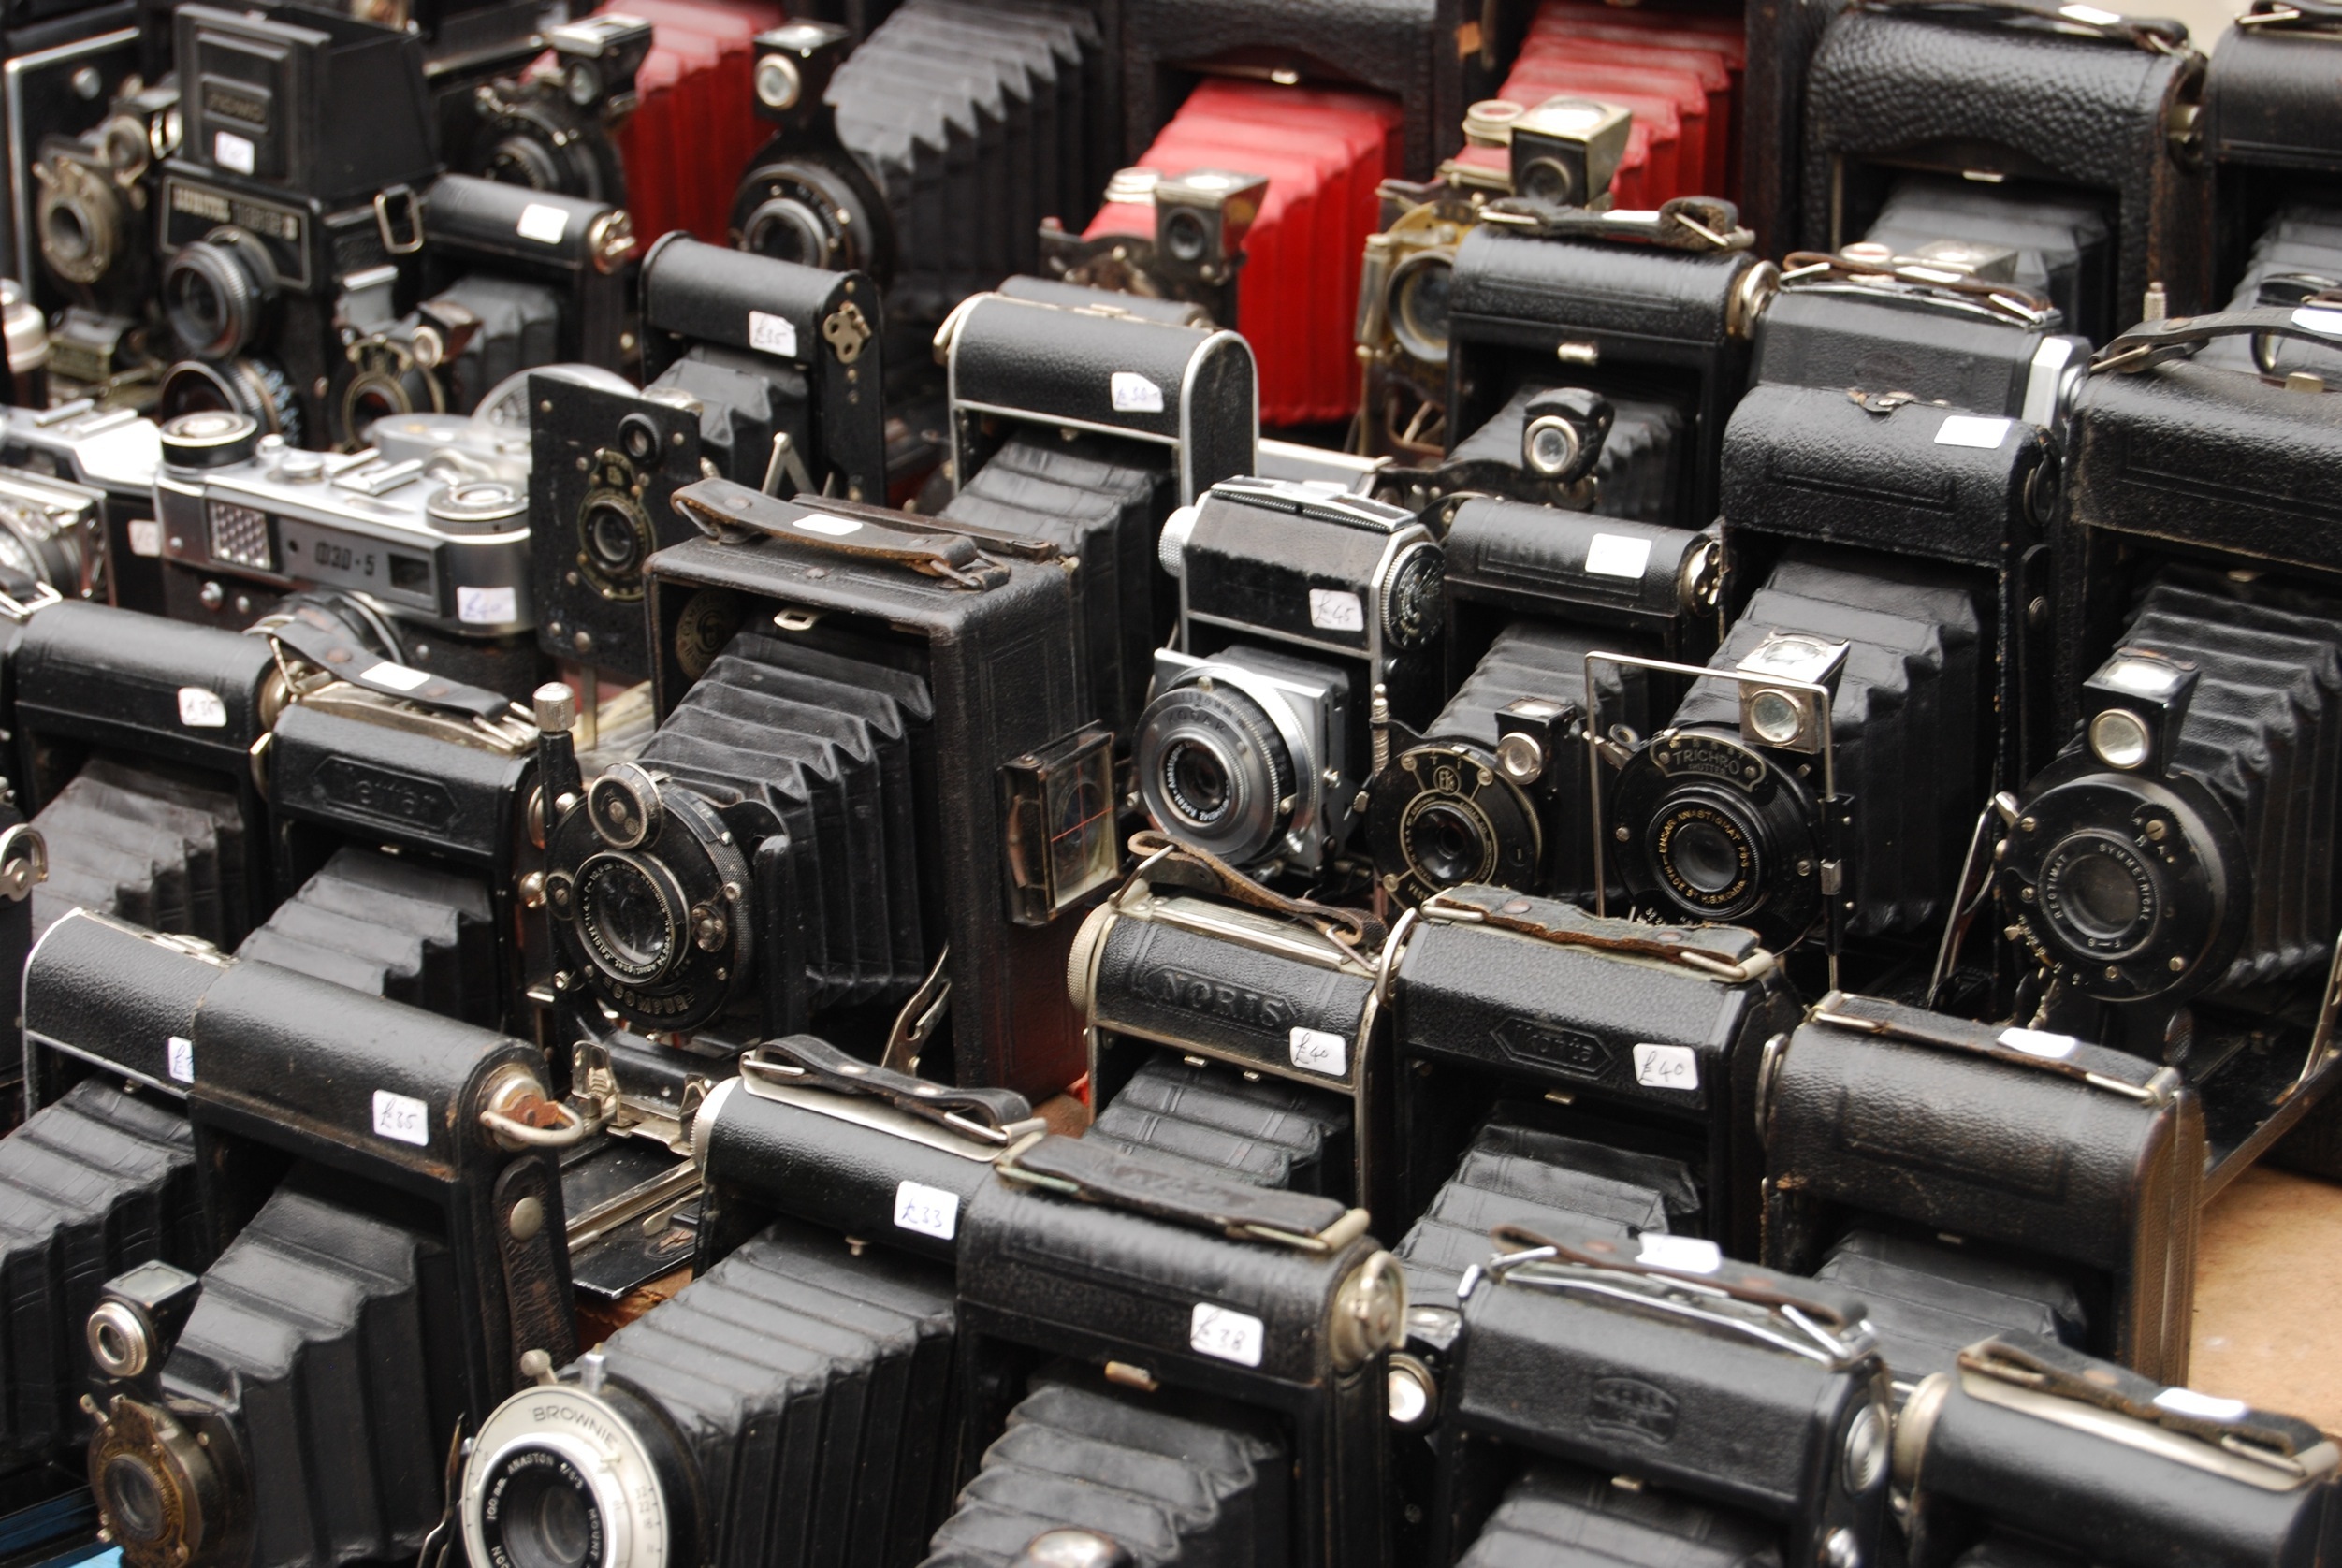
photography, vintage, machine, engine, lenses, cameras, firearm, office equipment, aircraft engine, automotive engine part